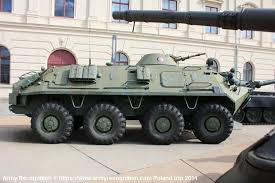
Label: BTR